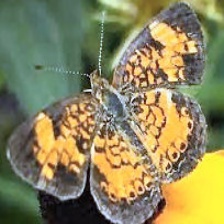
Species: CRECENT